Vehicle registration plate

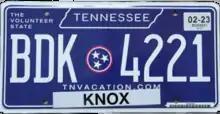

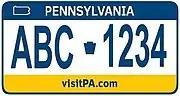
Standard Pennsylvania plate using sample lettering

Each Mexican state issues registration plates of a different design. Most states change designs more or less every third year, with each state on its own plate replacement cycle. Every year Mexicans pay the or ("car plates renewal tax"). A set of Mexican plates includes one pair of plates, a windshield sticker, and in a few states a plate sticker. In 2001 the size of the plate number was reduced to accommodate the addition of the state number, a legend indicating the position of the plate on the vehicle ( (front) or (rear)), and additional graphics. European-sized plates do exist in Mexico, but are not official or legal. These generally contain the same design as the standard-size plate in use at the time, and bear the standard letter and number sequence.